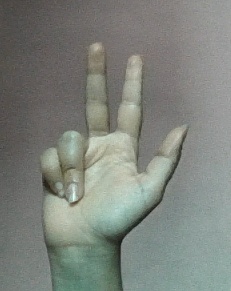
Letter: al